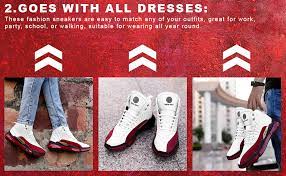
Label: Sneaker